Police Story (1979 film)

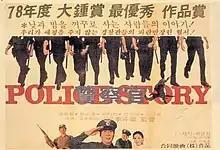
Theatrical poster for "Police Story" (1979)

Police Story is a 1979 South Korean drama film directed by Lee Doo-yong. It was chosen as Best Film at the Grand Bell Awards.